Mojgan Azimi

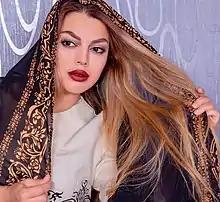

Azimi was born on August 21, 1991, in Kerman, Iran. The Azimi family immigrated to Iran after the Afghan Civil War and settled in Mashhad then Kerman. She completed her primary and secondary education in Iran and then emigrated to Germany with her family. The Azimi family subsequently moved to Switzerland. She is currently living in Switzerland.